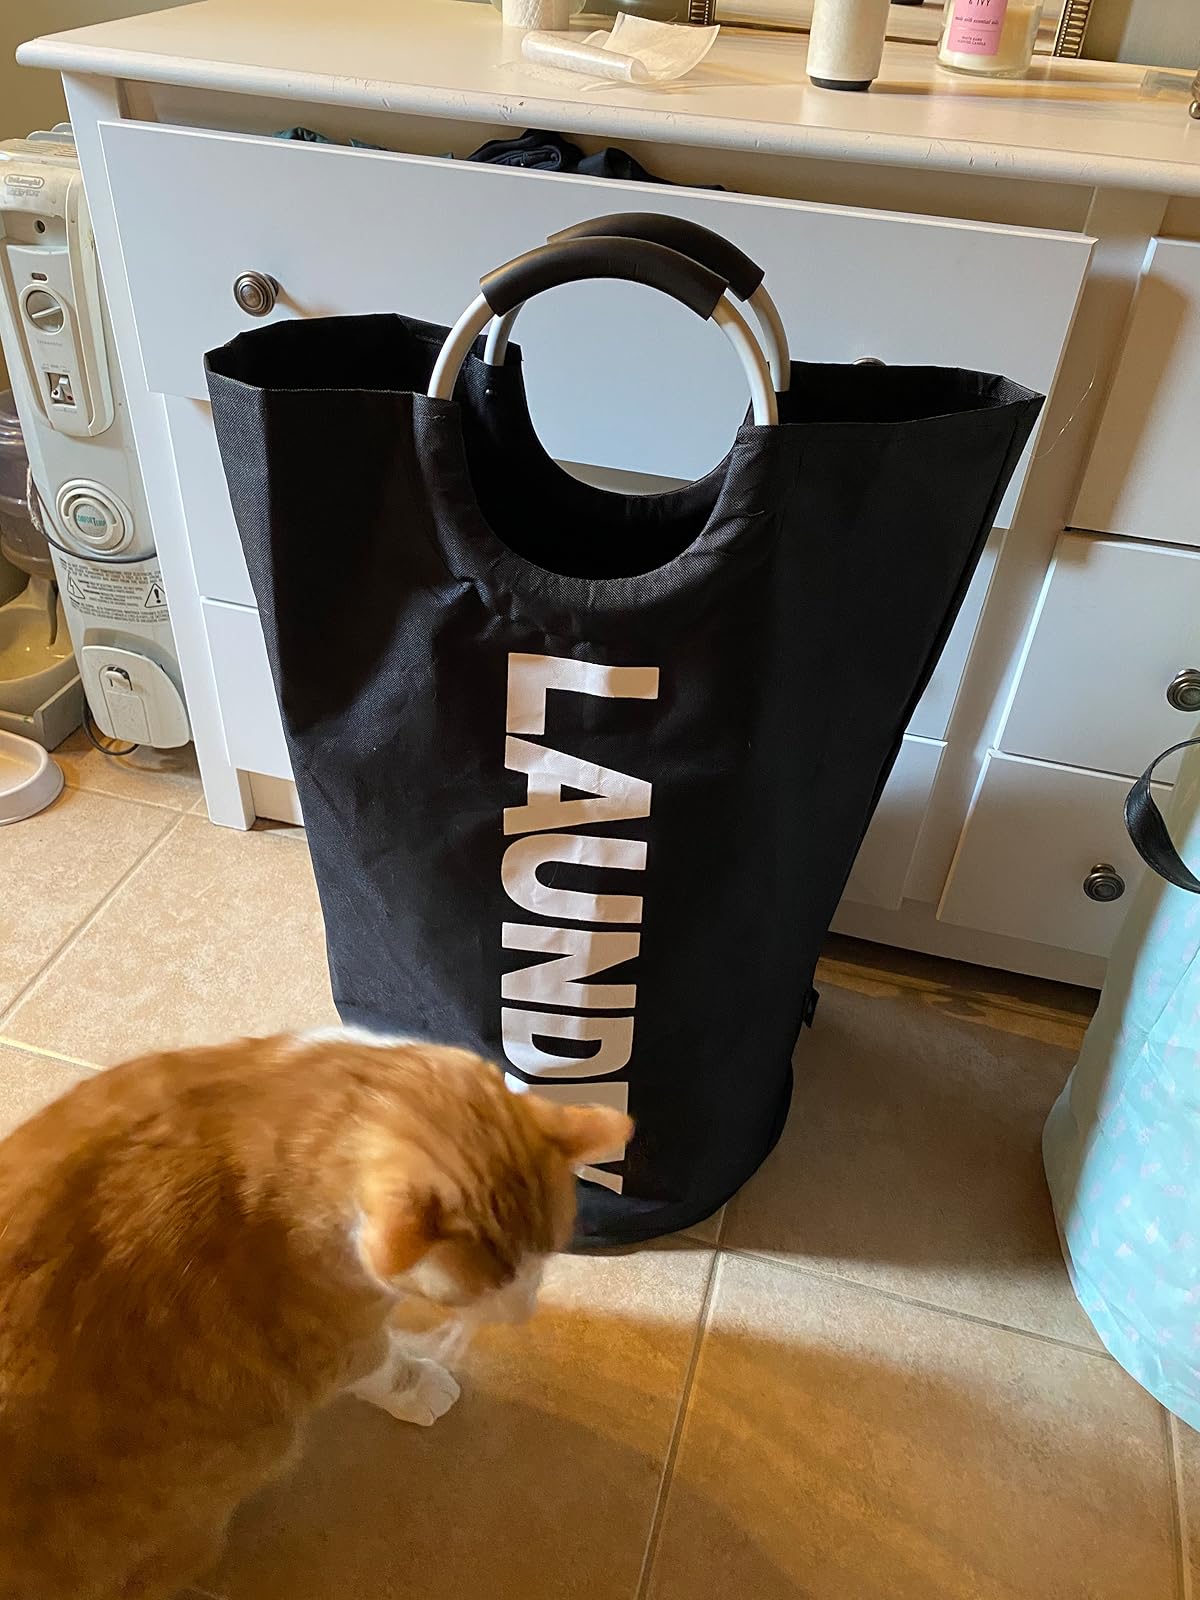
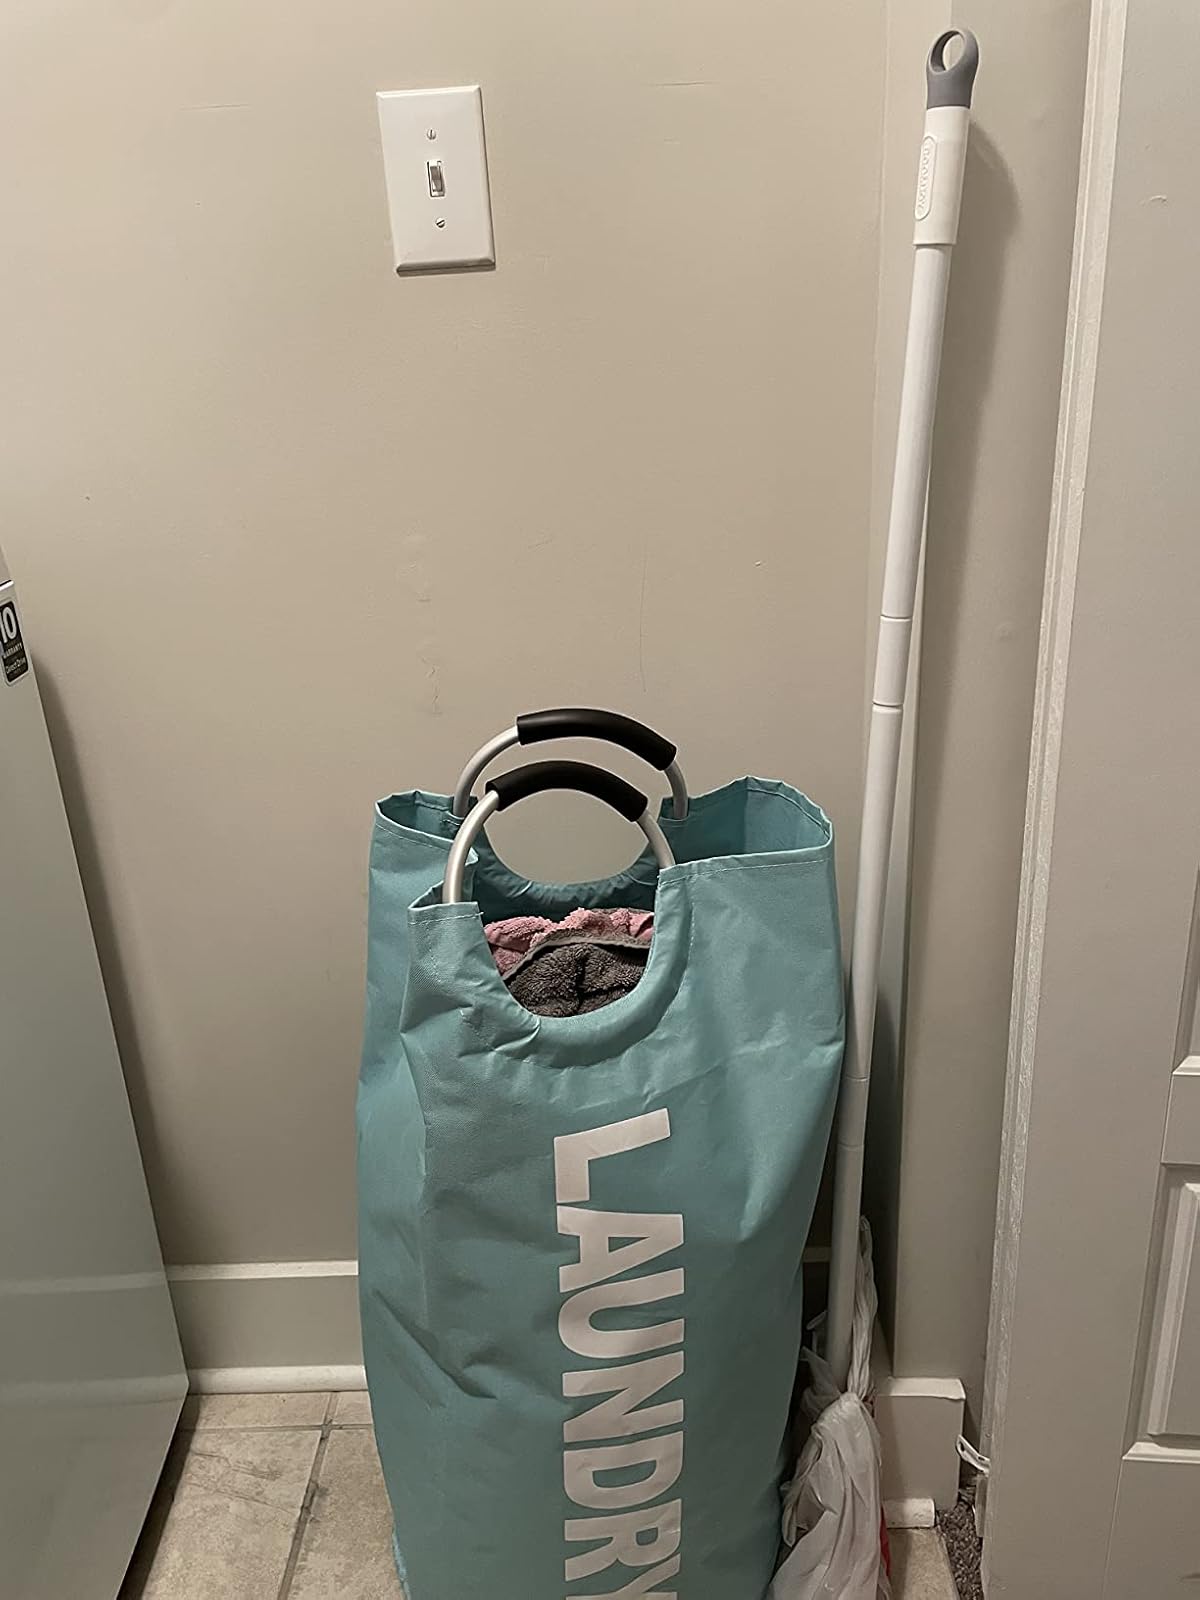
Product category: items_hamper
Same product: no